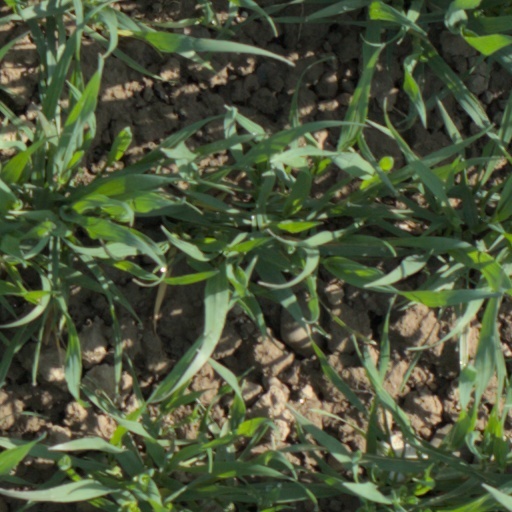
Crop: wheat